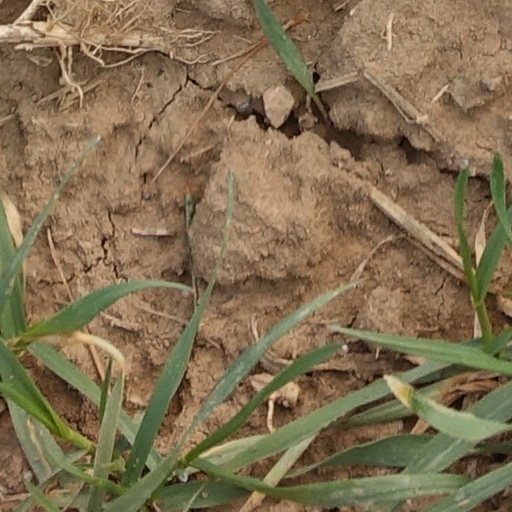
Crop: wheat